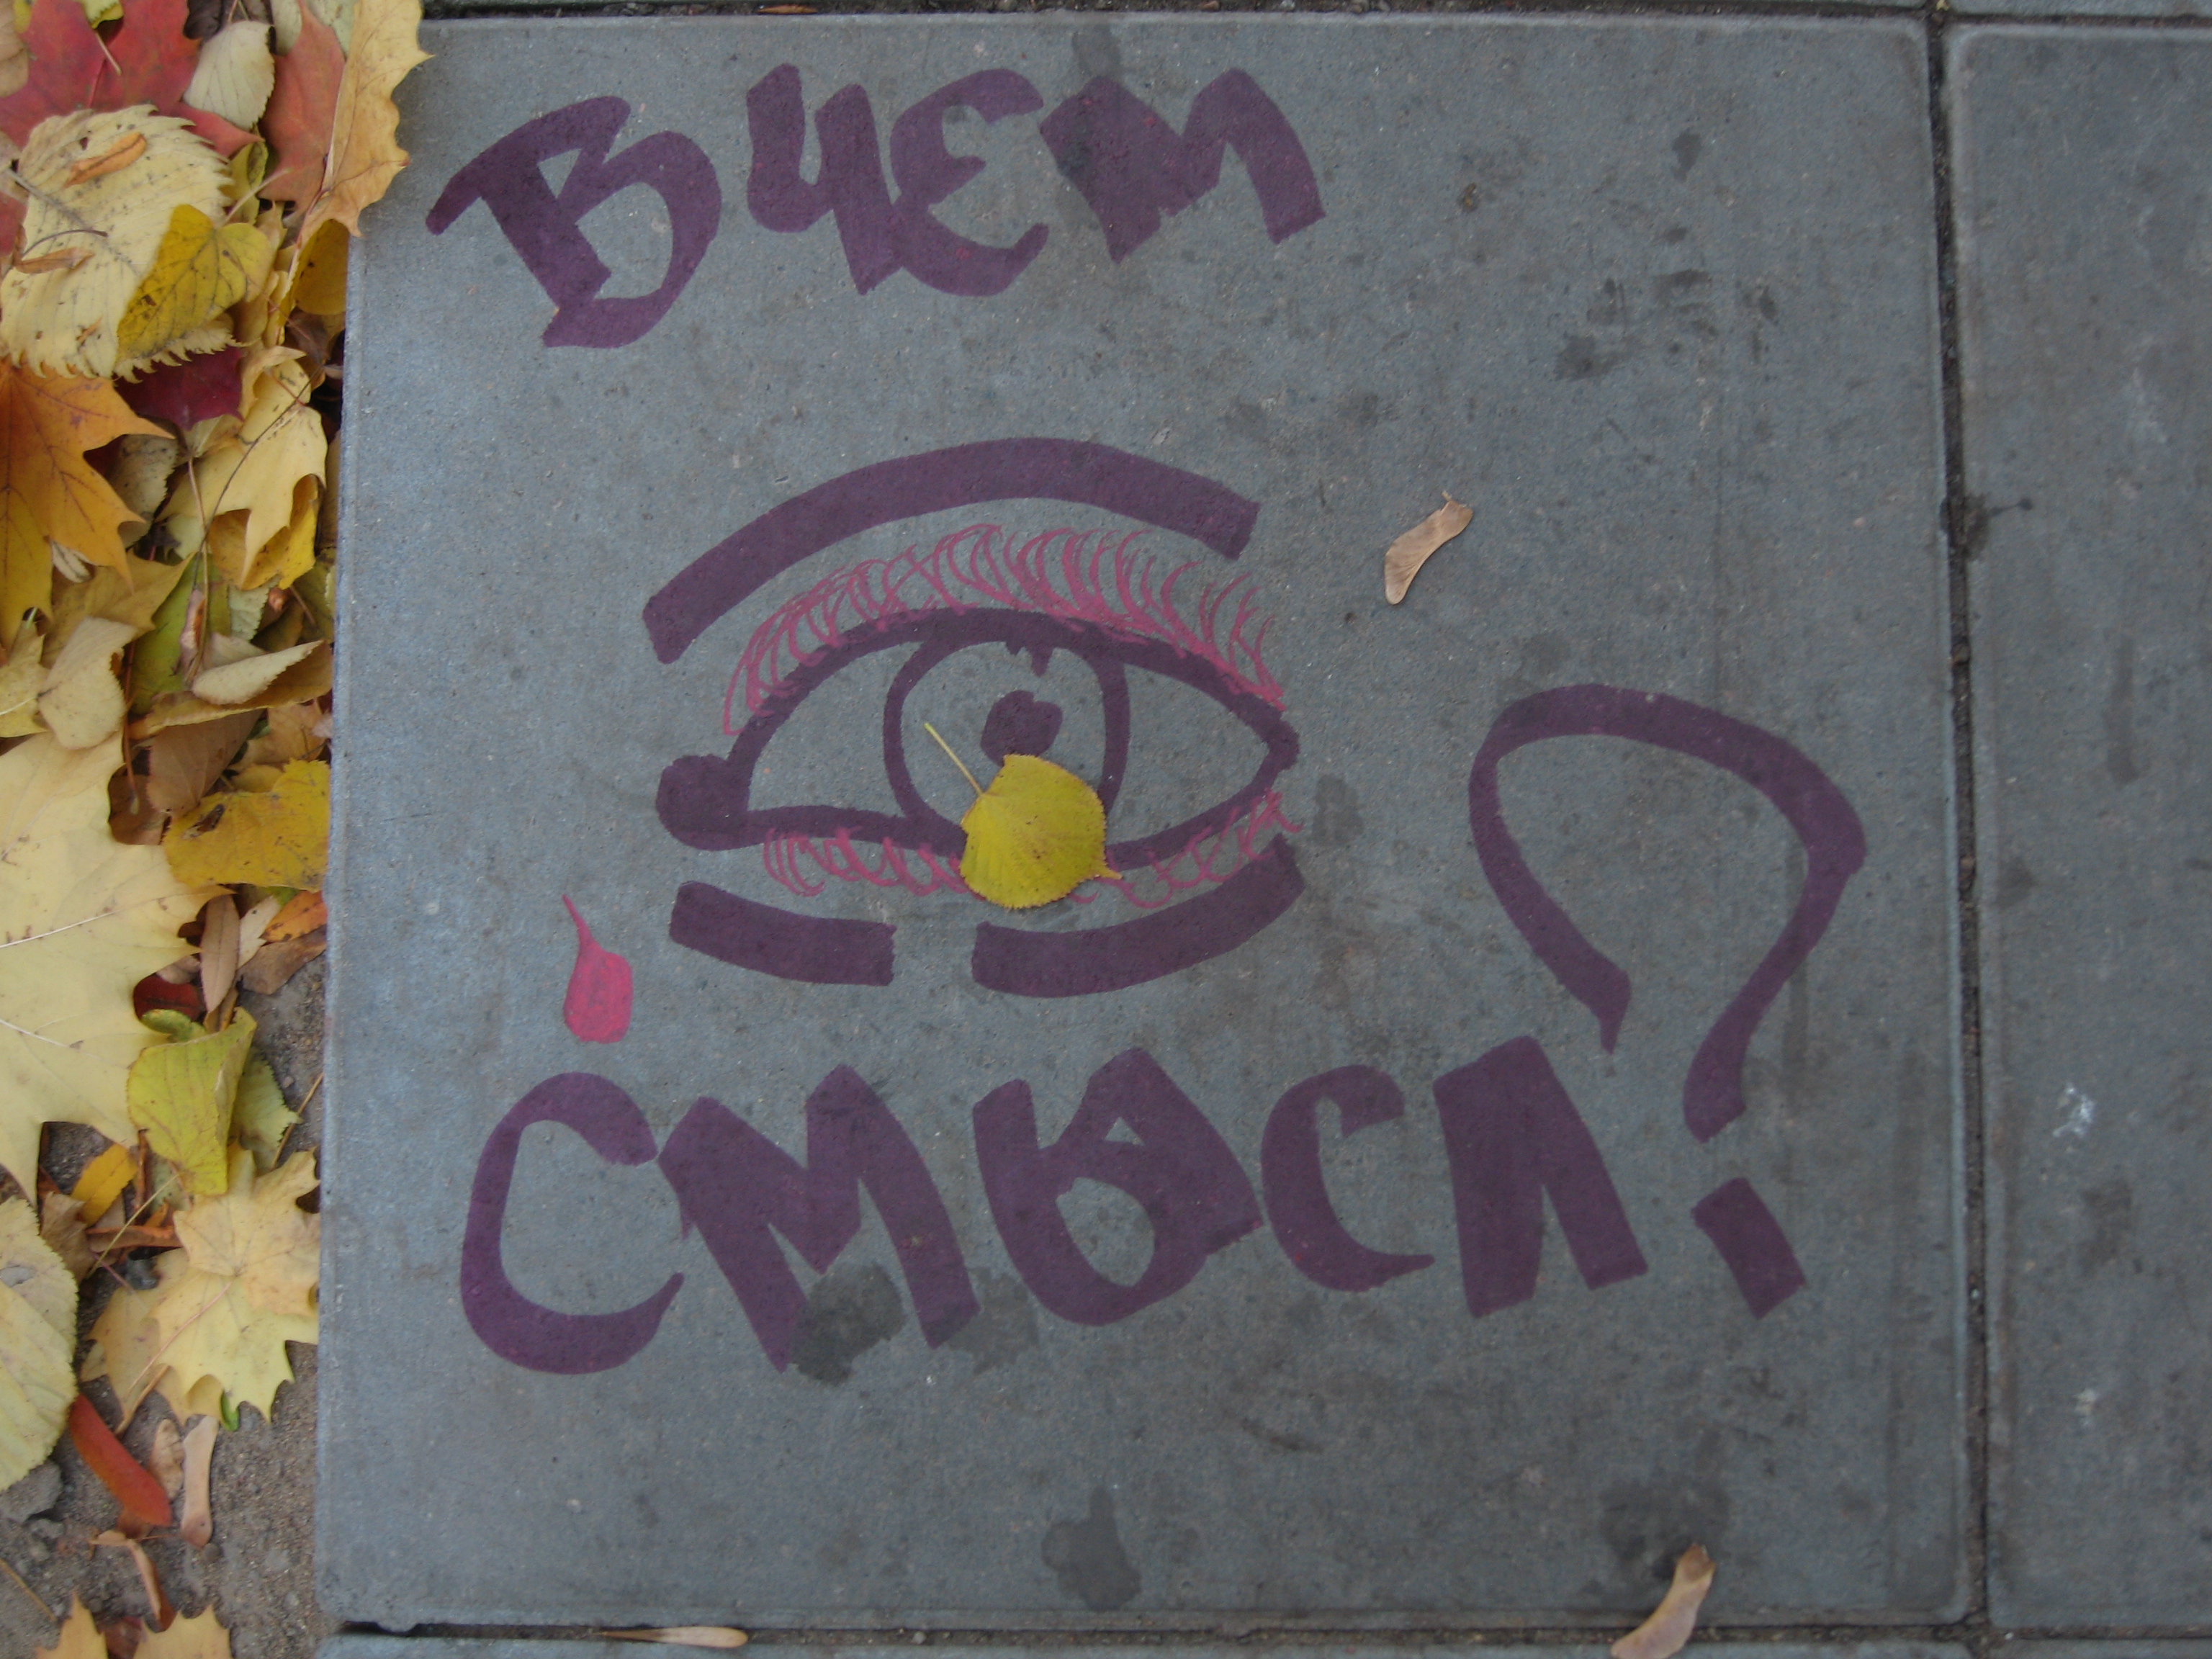
images, handwriting, graffiti, art, organism, plant, pink, font, wood, road surface, sidewalk, signage, mural, visual arts, magenta, street art, graphics, number, illustration, facade, drawing, sign, concrete, street, advertising, pattern, circle, asphalt, road, logo, painting, brick, graphic design, grass, cement